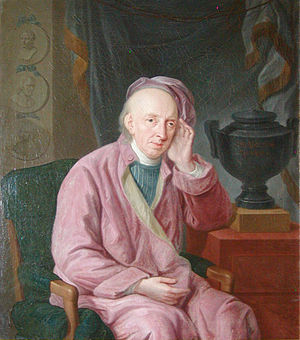
Bolle Willum Luxdorph
Bolle Willum Luxdorph malet i 1782 af Georg Mathias Fuchs. Portrætsamlingen på Frederiksborg Slot
Bolle Willum Luxdorph var en dansk historiker, digter og embedsmand.